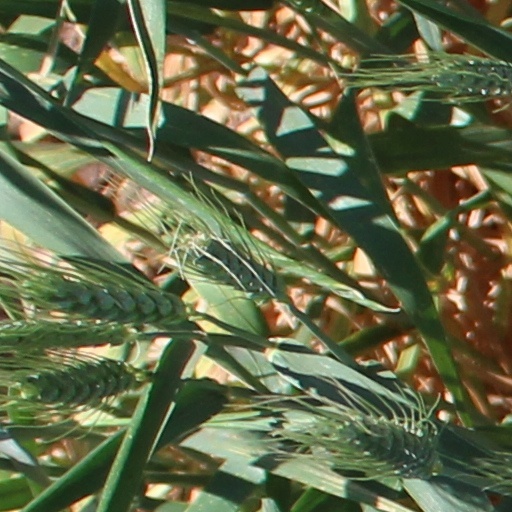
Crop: wheat